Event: Nepal Earthquake
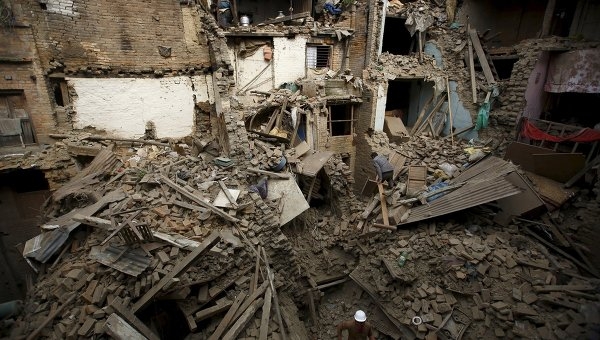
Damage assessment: damage